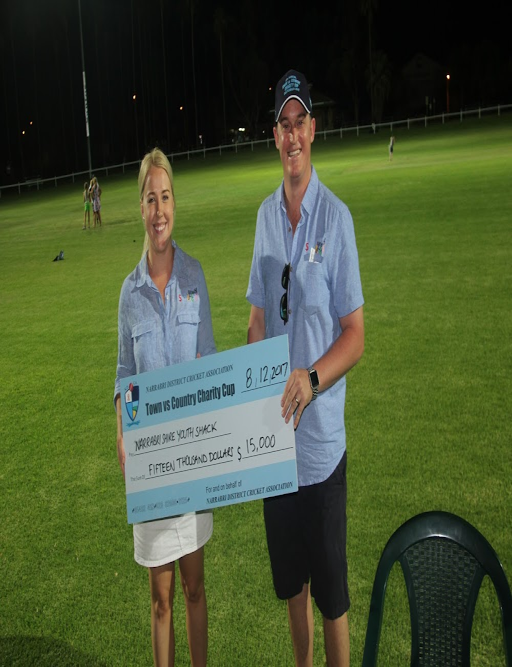
person is handed the cheque for $15,000 by person at the completion of the match .